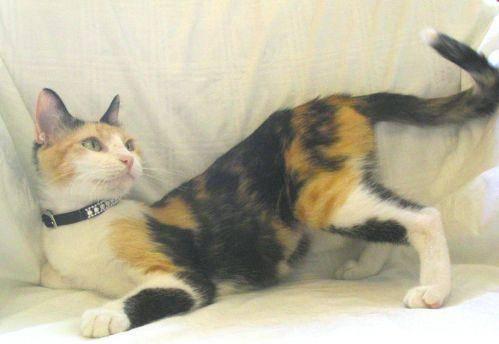
cat